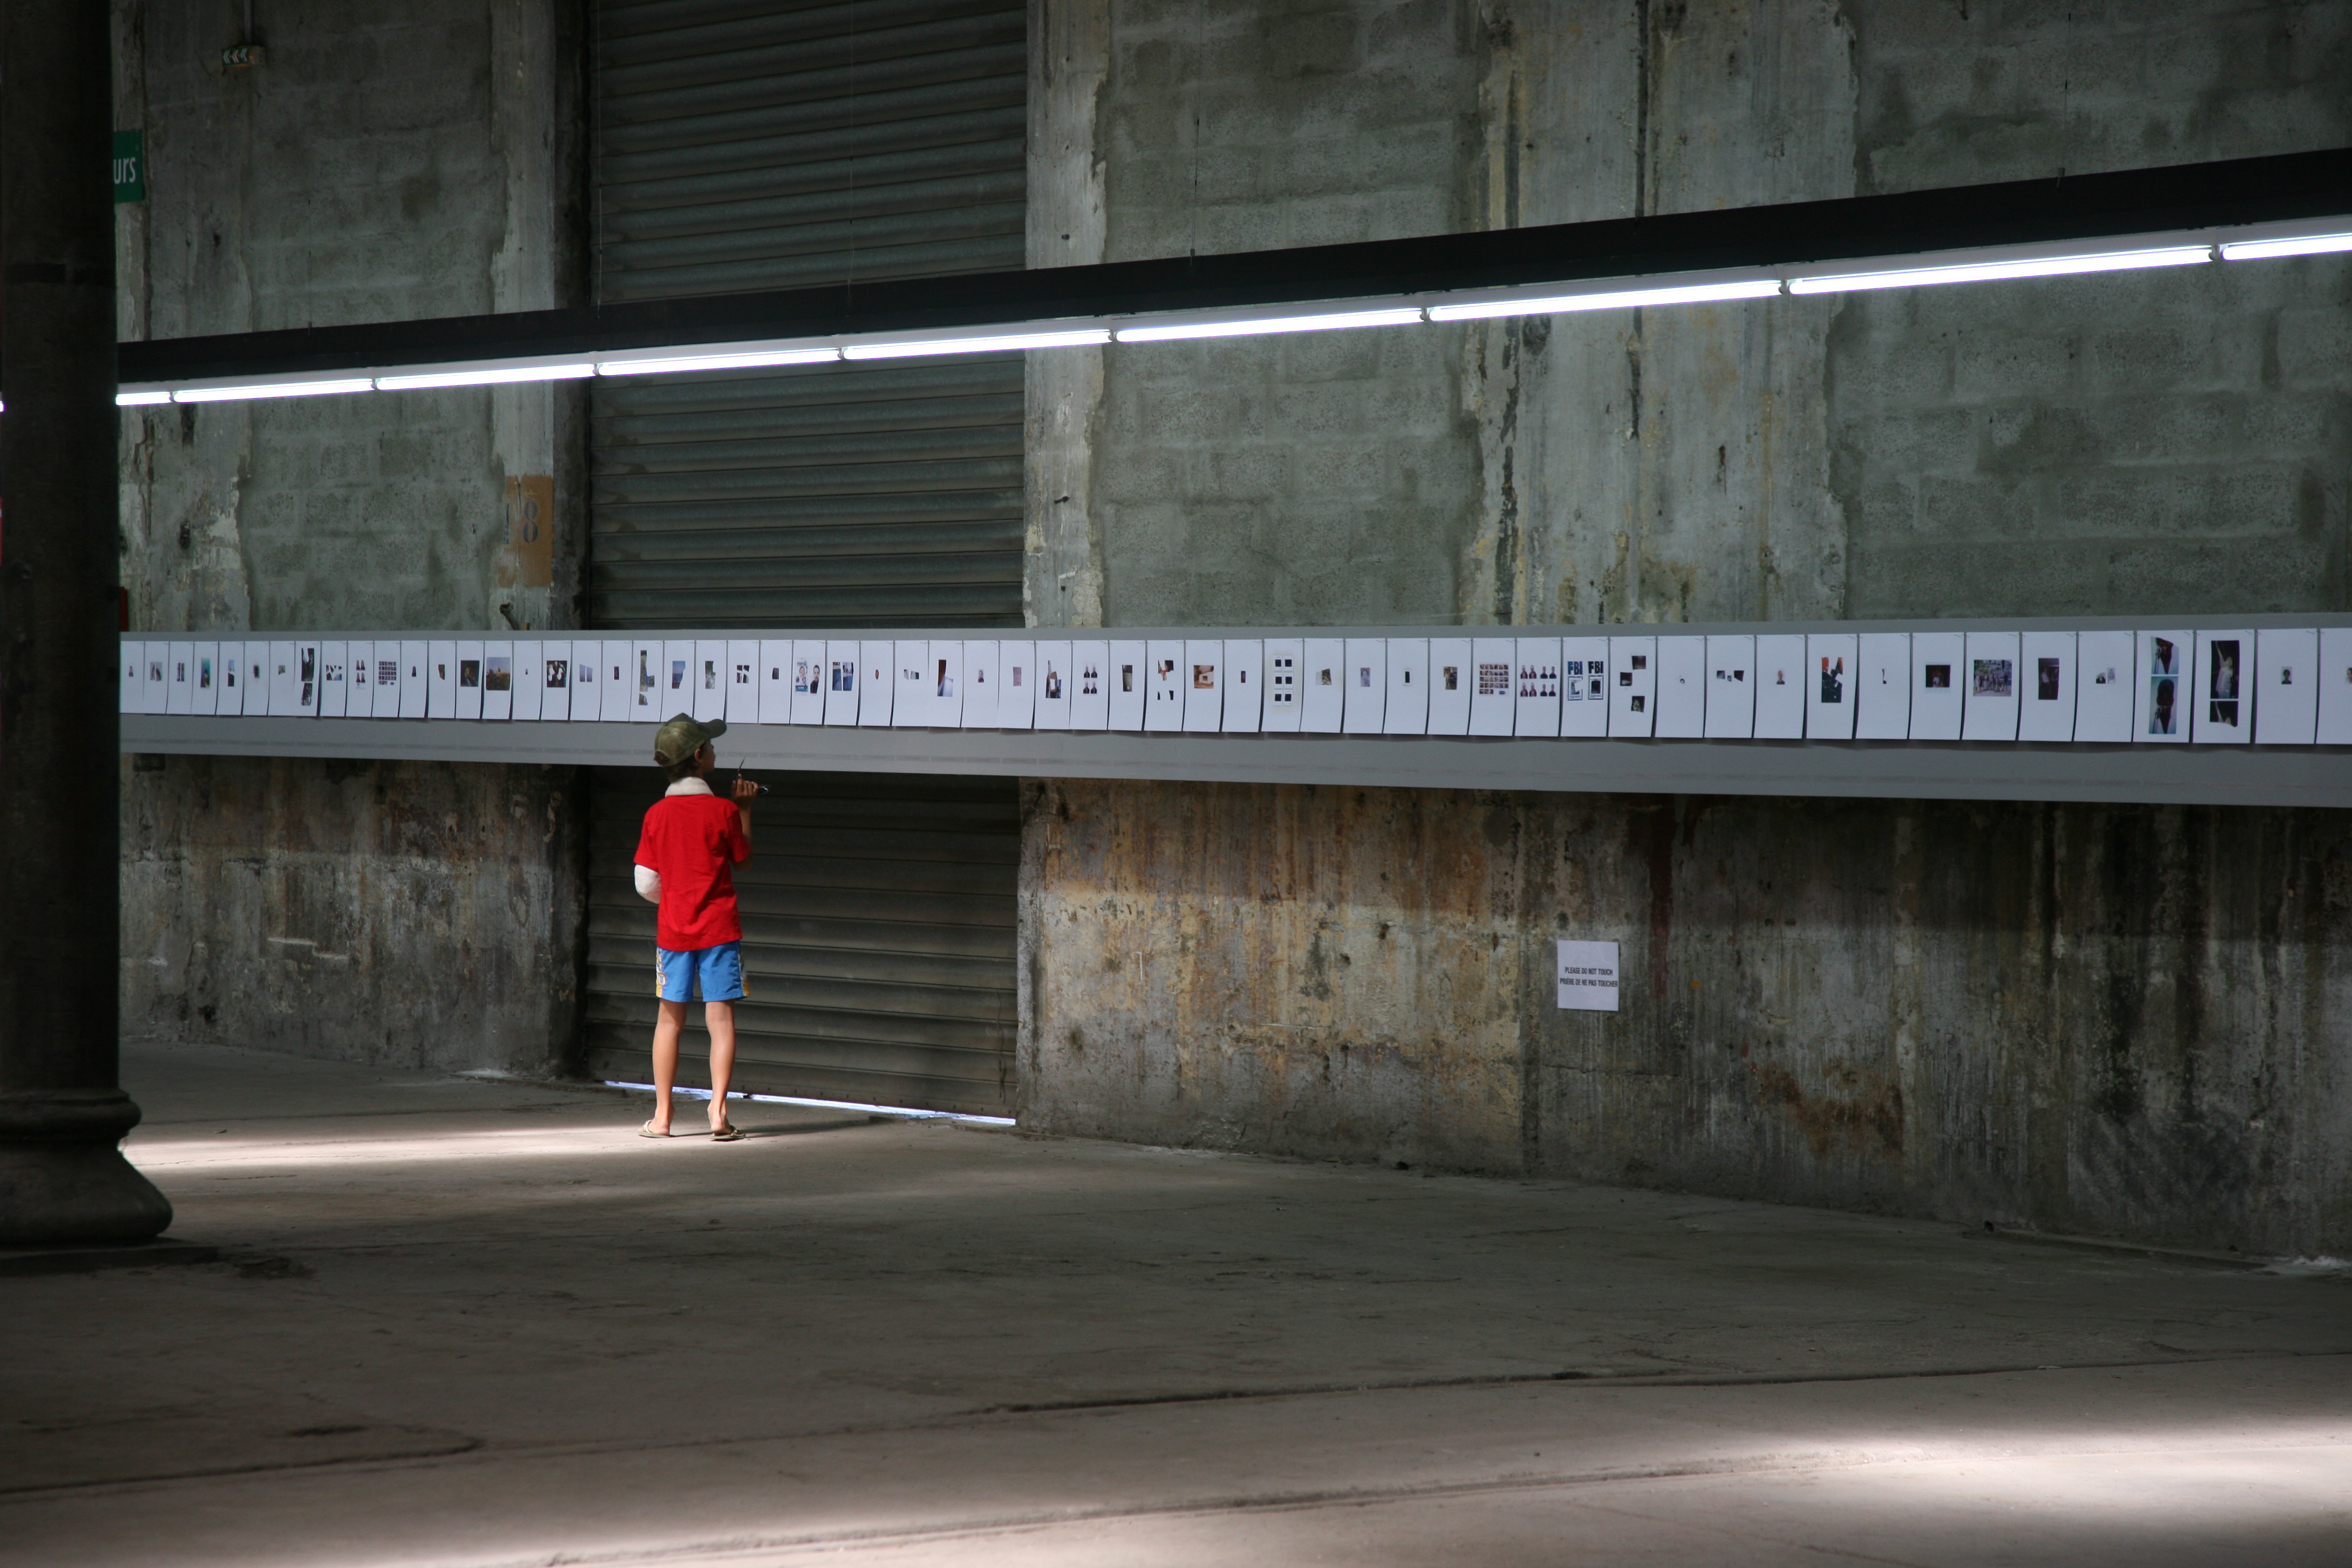
road, street, wall, photo, subway, transport, france, public transport, 2008, infrastructure, provence, arles, bouchesdurhone, urban area